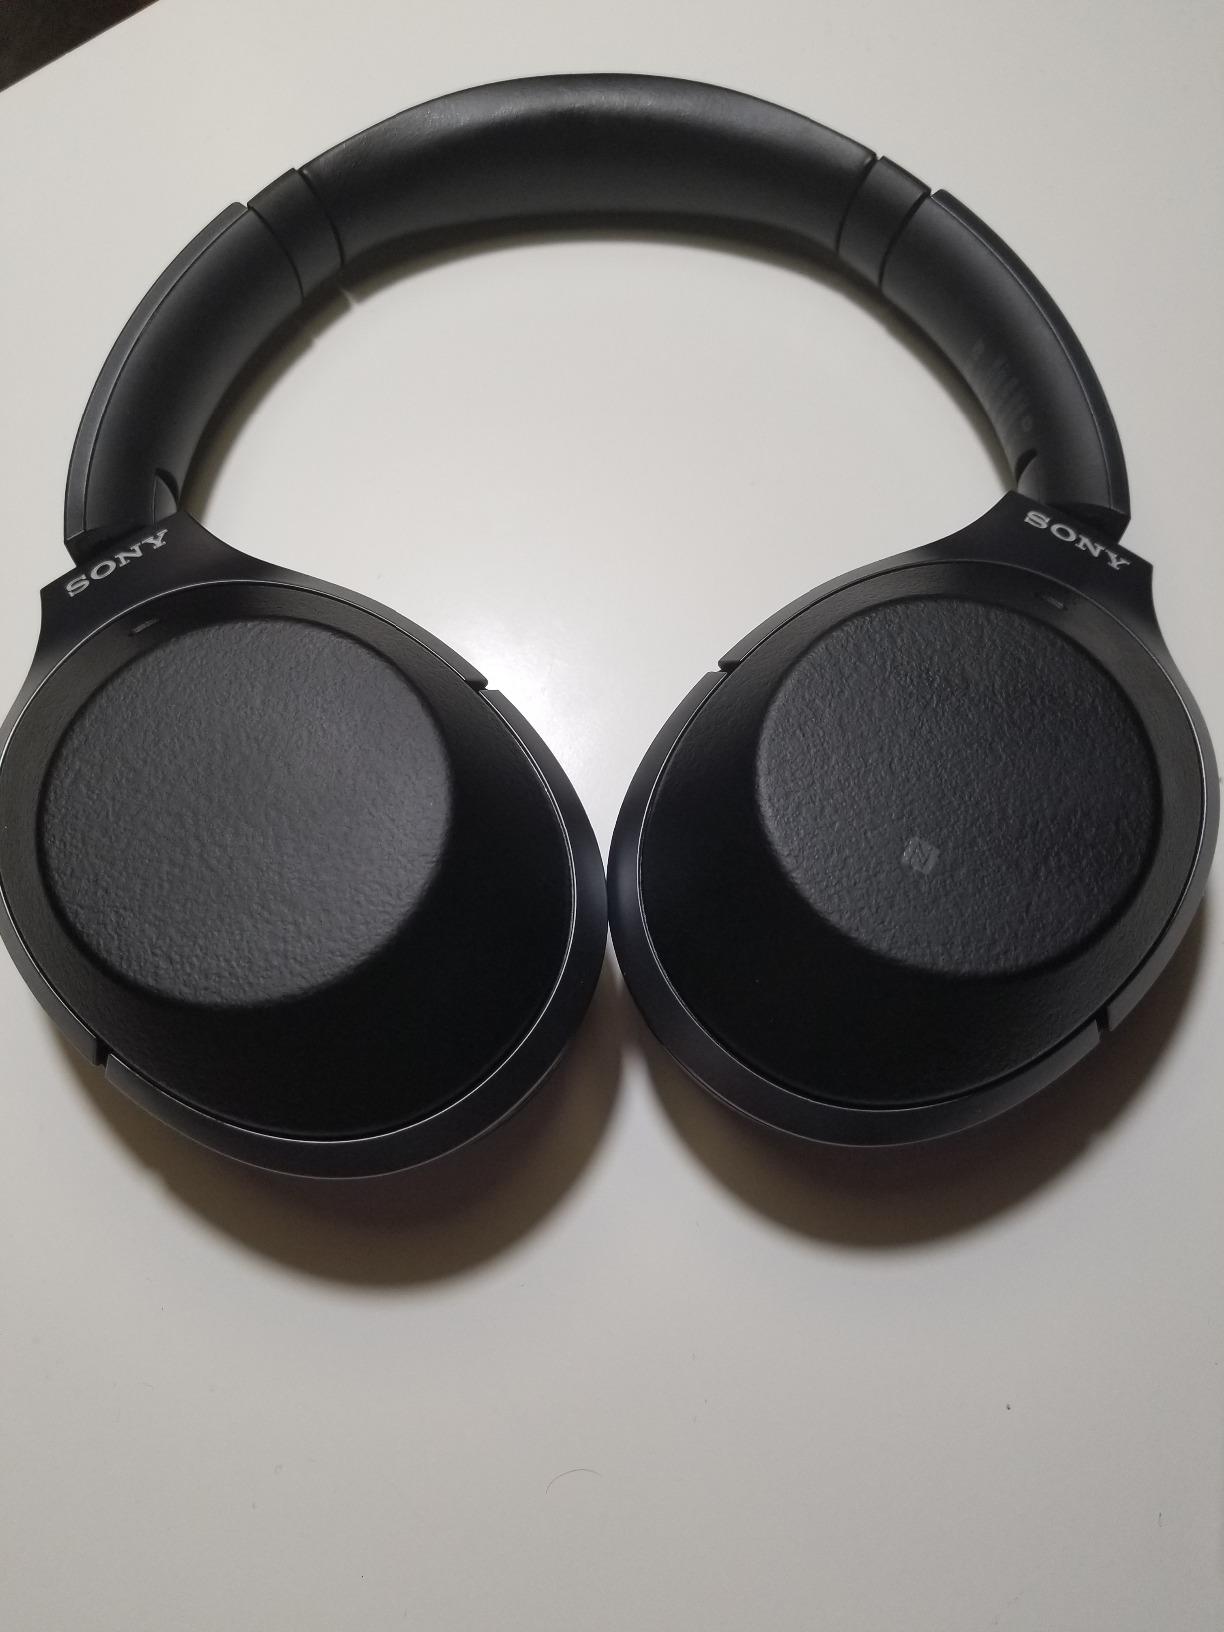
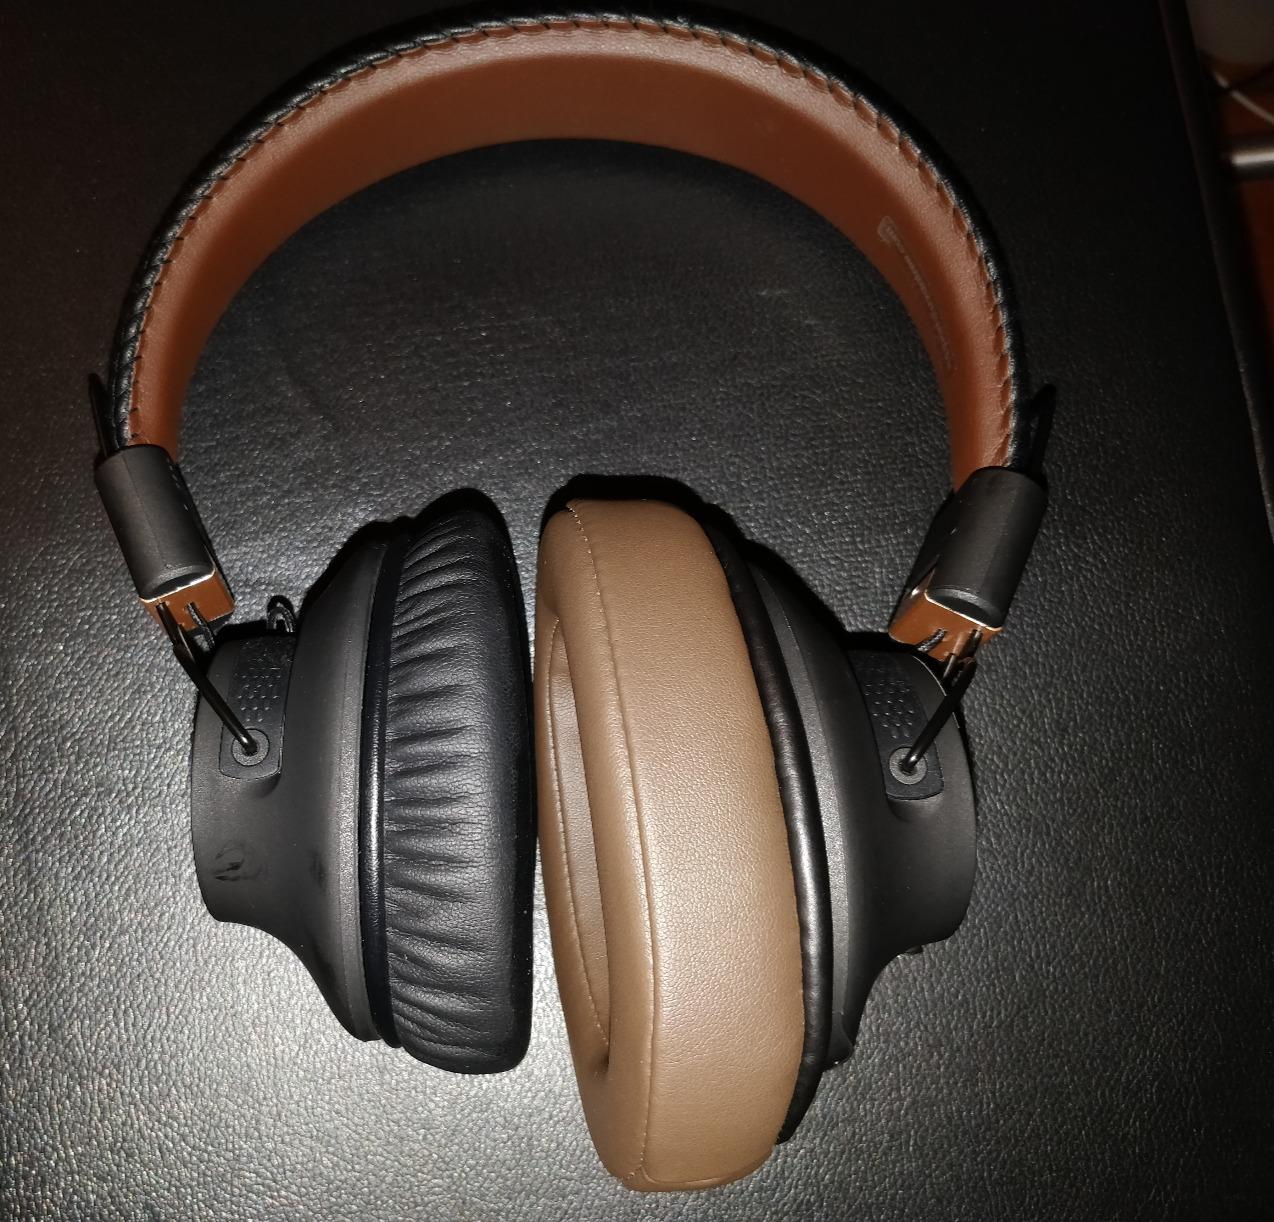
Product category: headphones
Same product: no